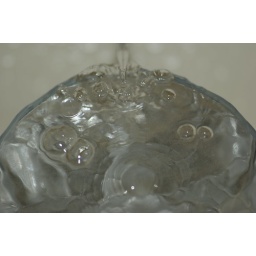
water in a glass